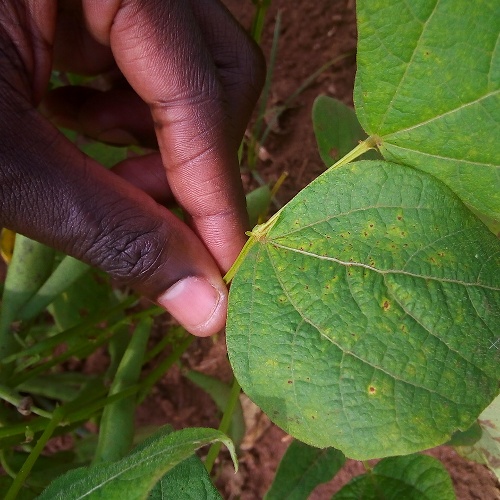
Leaf condition: bean_rust